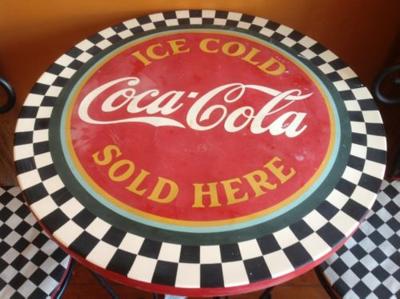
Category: table